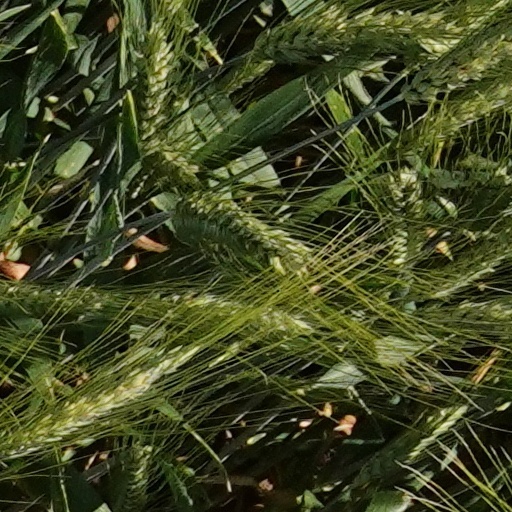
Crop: wheat